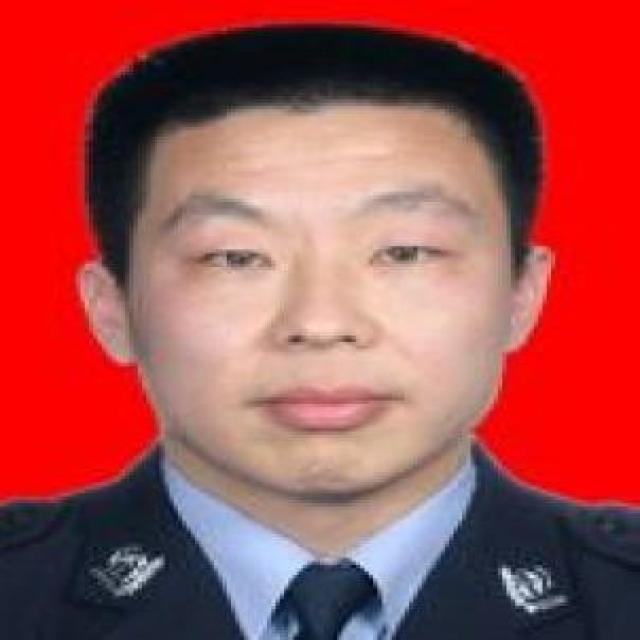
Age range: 21-44